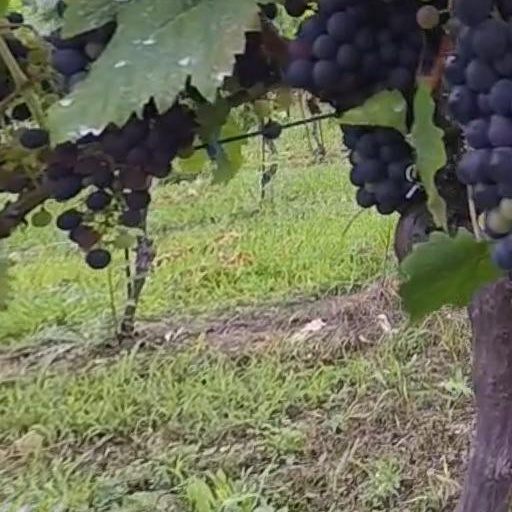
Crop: grape